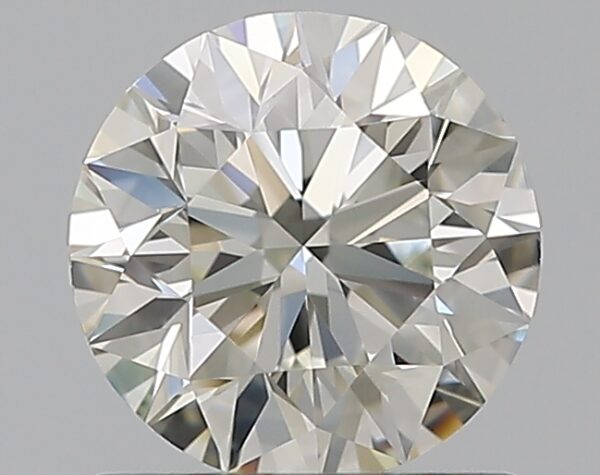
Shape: round
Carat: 0.9
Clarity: VS1
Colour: J
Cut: EX
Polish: EX
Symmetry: EX
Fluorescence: N
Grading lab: GIA
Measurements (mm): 6.1 x 6.14 x 3.88